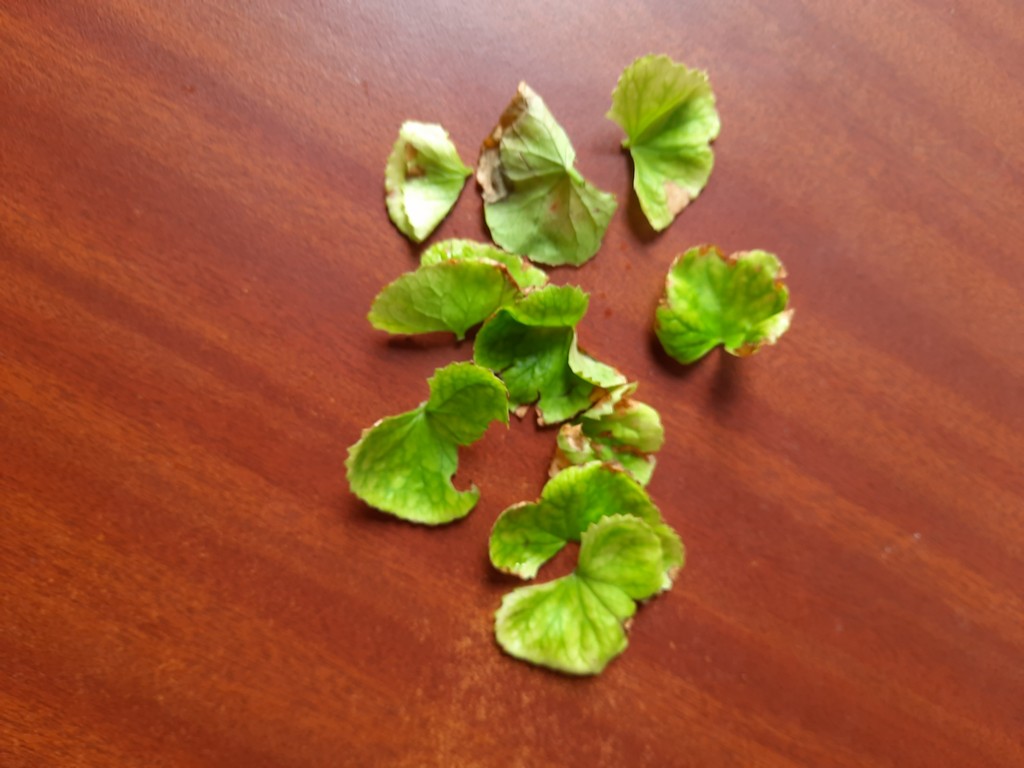
Label: Unhealthy